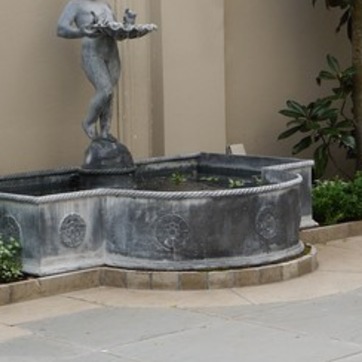
Material: water